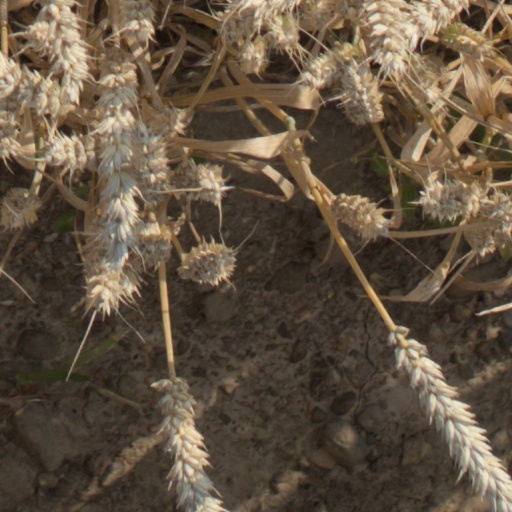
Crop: wheat